Himmel und Erde

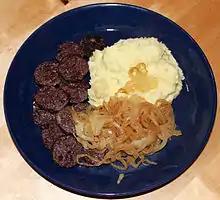
Traditional "Himmel und Erde" mashed potato and apples, served with blood sausage ("Blutwurst") and fried onions

Himmel und Erde ('Heaven and earth') is a traditional German dish of mashed potato with stewed apples. It is frequently served with sliced blood sausage.